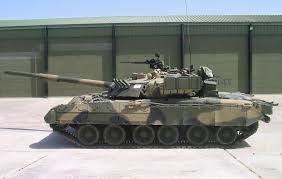
Label: T-80